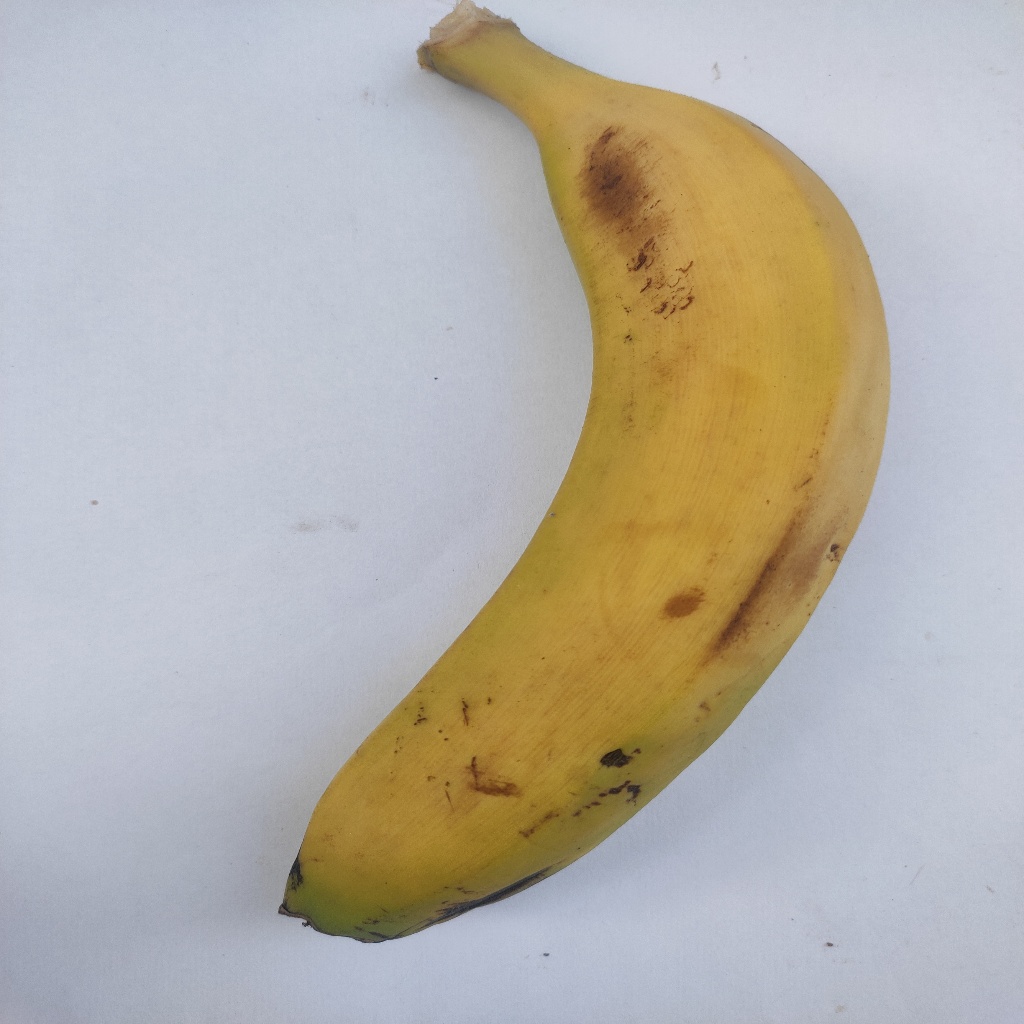
Crop: banana
Quality class: Class_A